British Rail corporate liveries

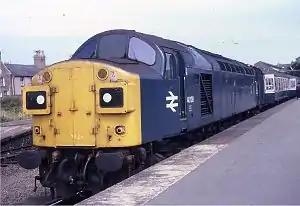
The classic Rail Blue colours; a Class 40 locomotive (no. 40128) with blue and grey coaching stock at Llandudno in 1982

The history of British Rail's corporate liveries is quite complex. Although the organisation was associated with "Rail Blue" from the mid-1960s to the 1980s, a number of other schemes were also used, especially when it was split into operating units (or "sectors") in the mid-1980s.